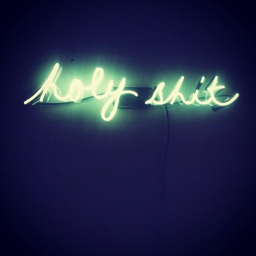
beneath the neon lights : this is glamorous